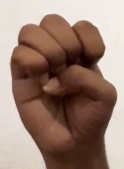
ASL sign: E